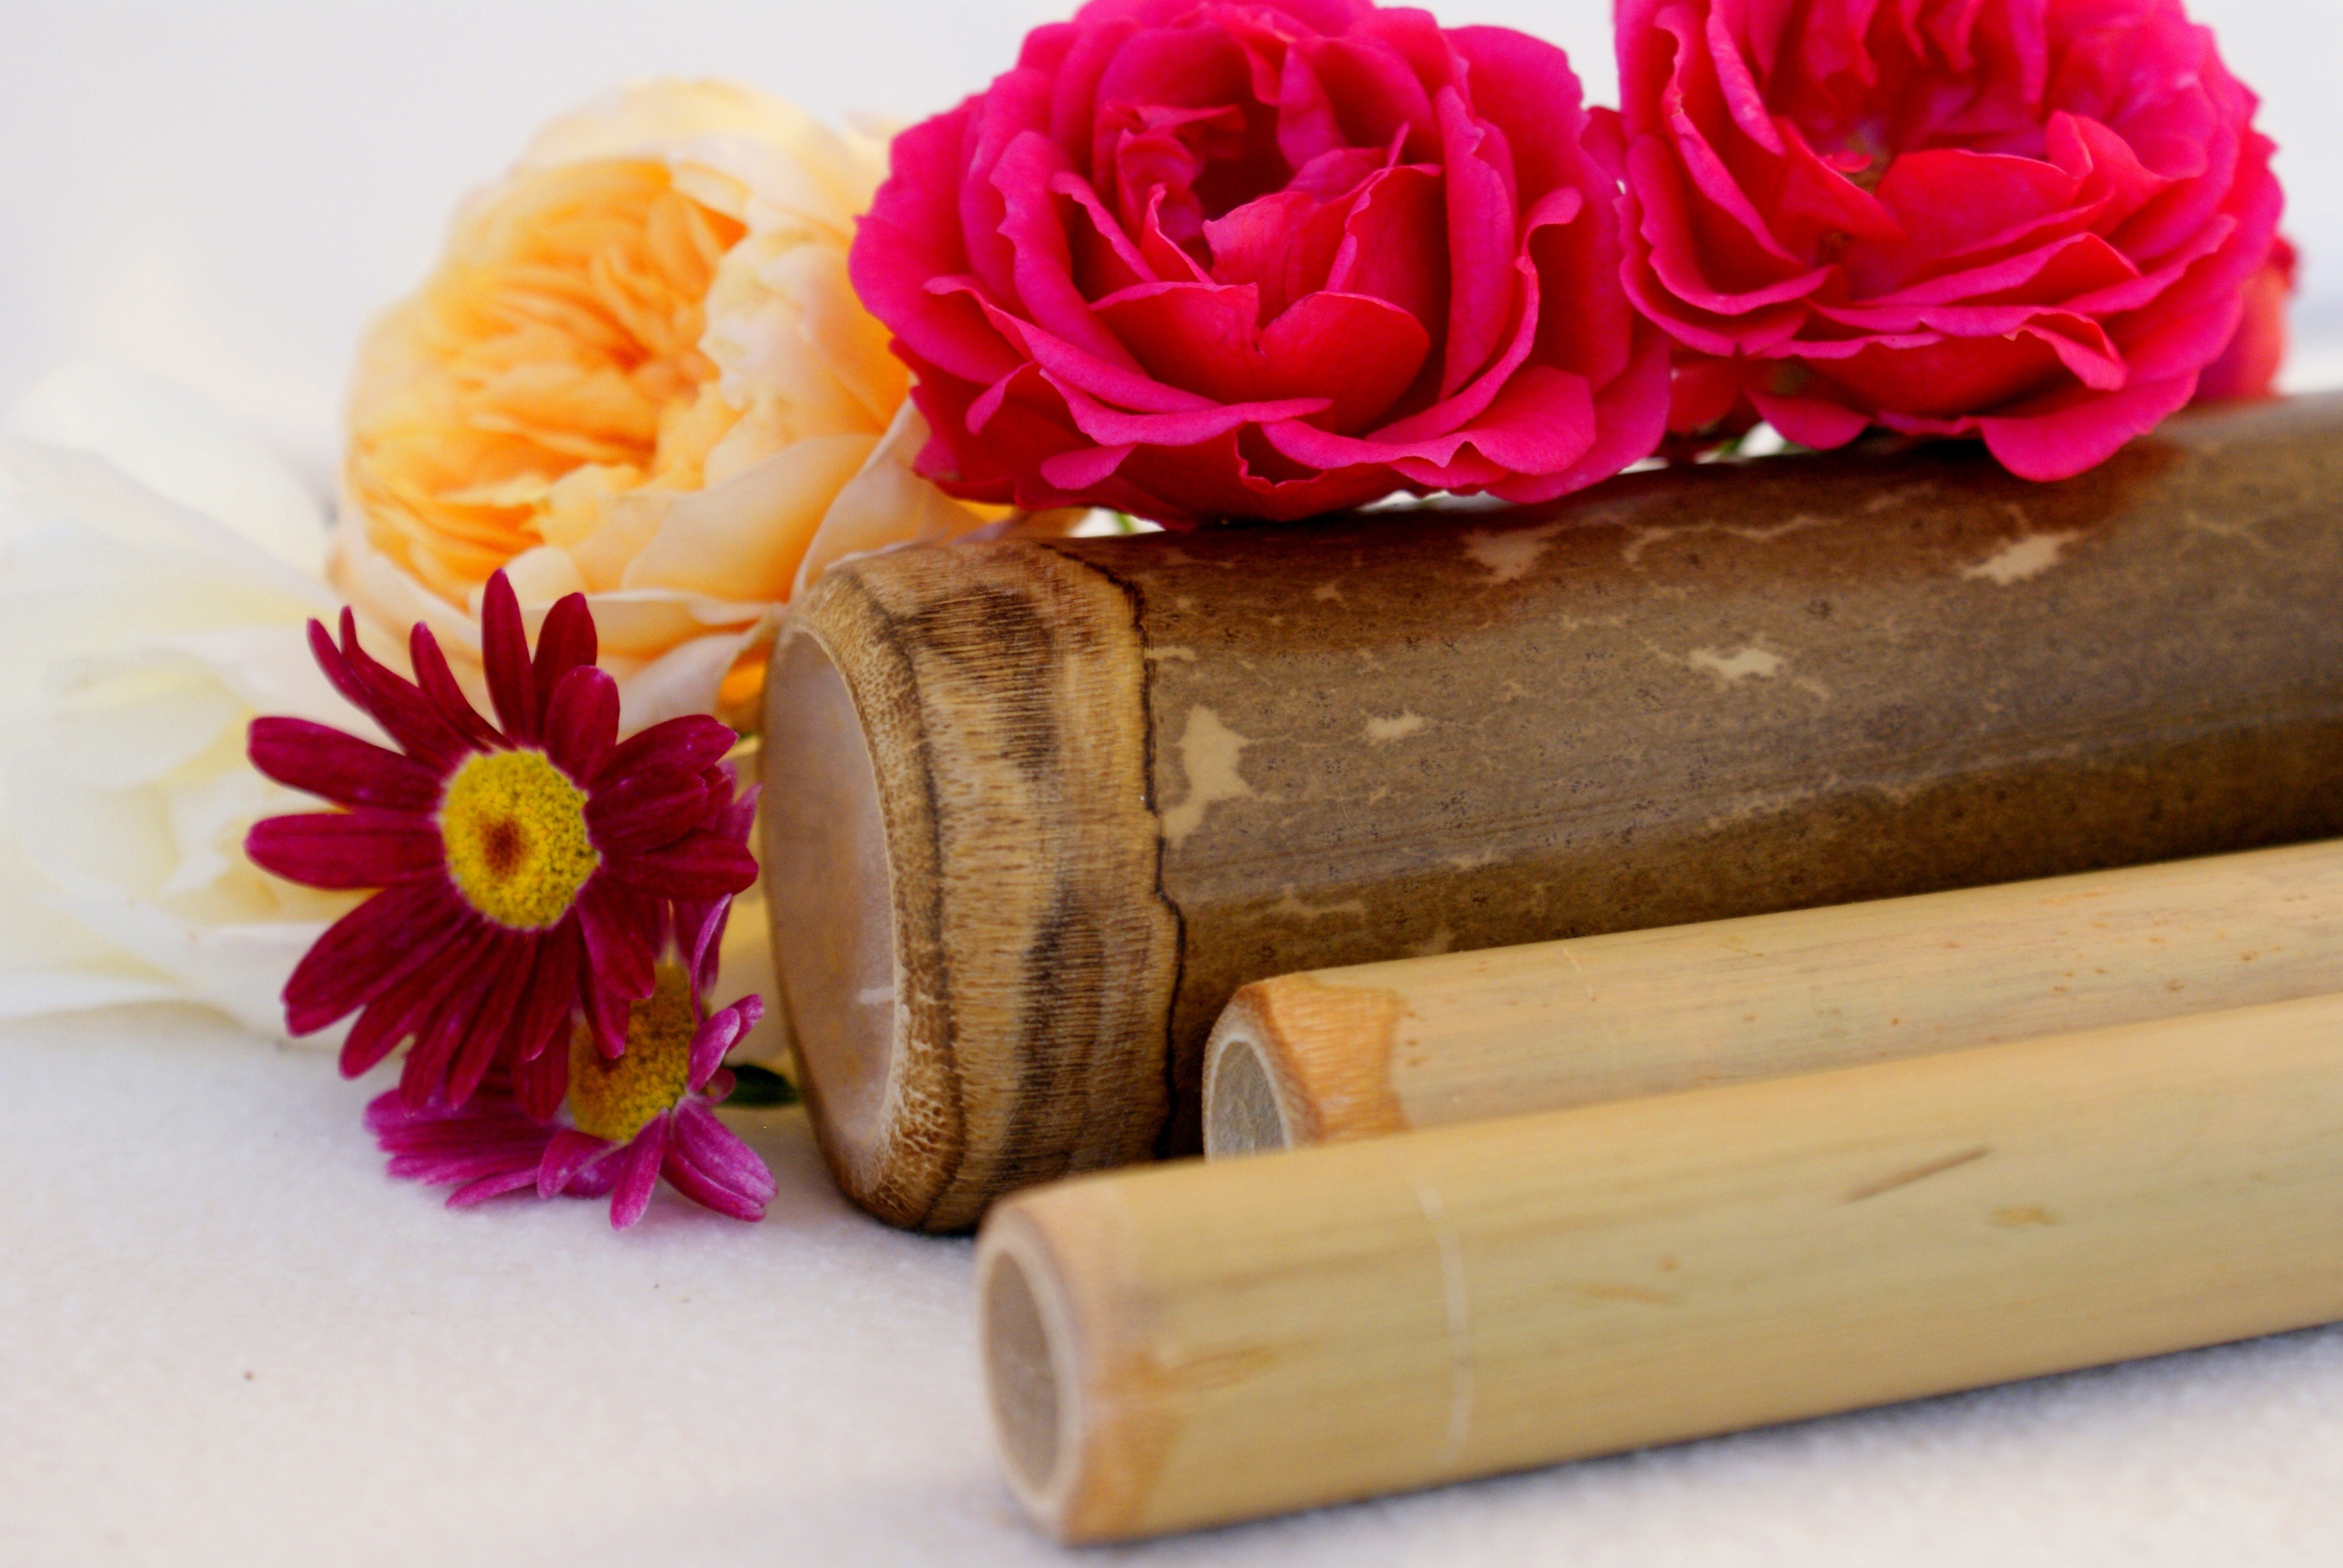
flower, petal, red, brown, pink, spa, massage, bamboo, bless you, bamboo sticks, wellness, flavor, prevention, flower bouquet